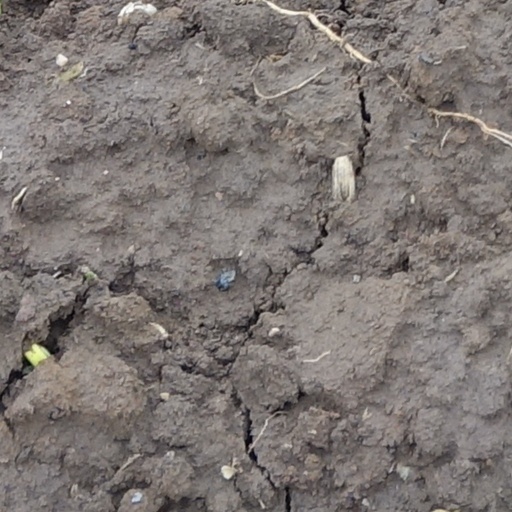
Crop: wheat